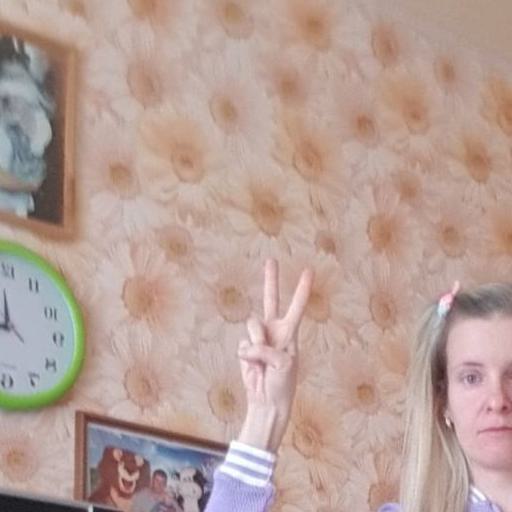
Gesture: peace